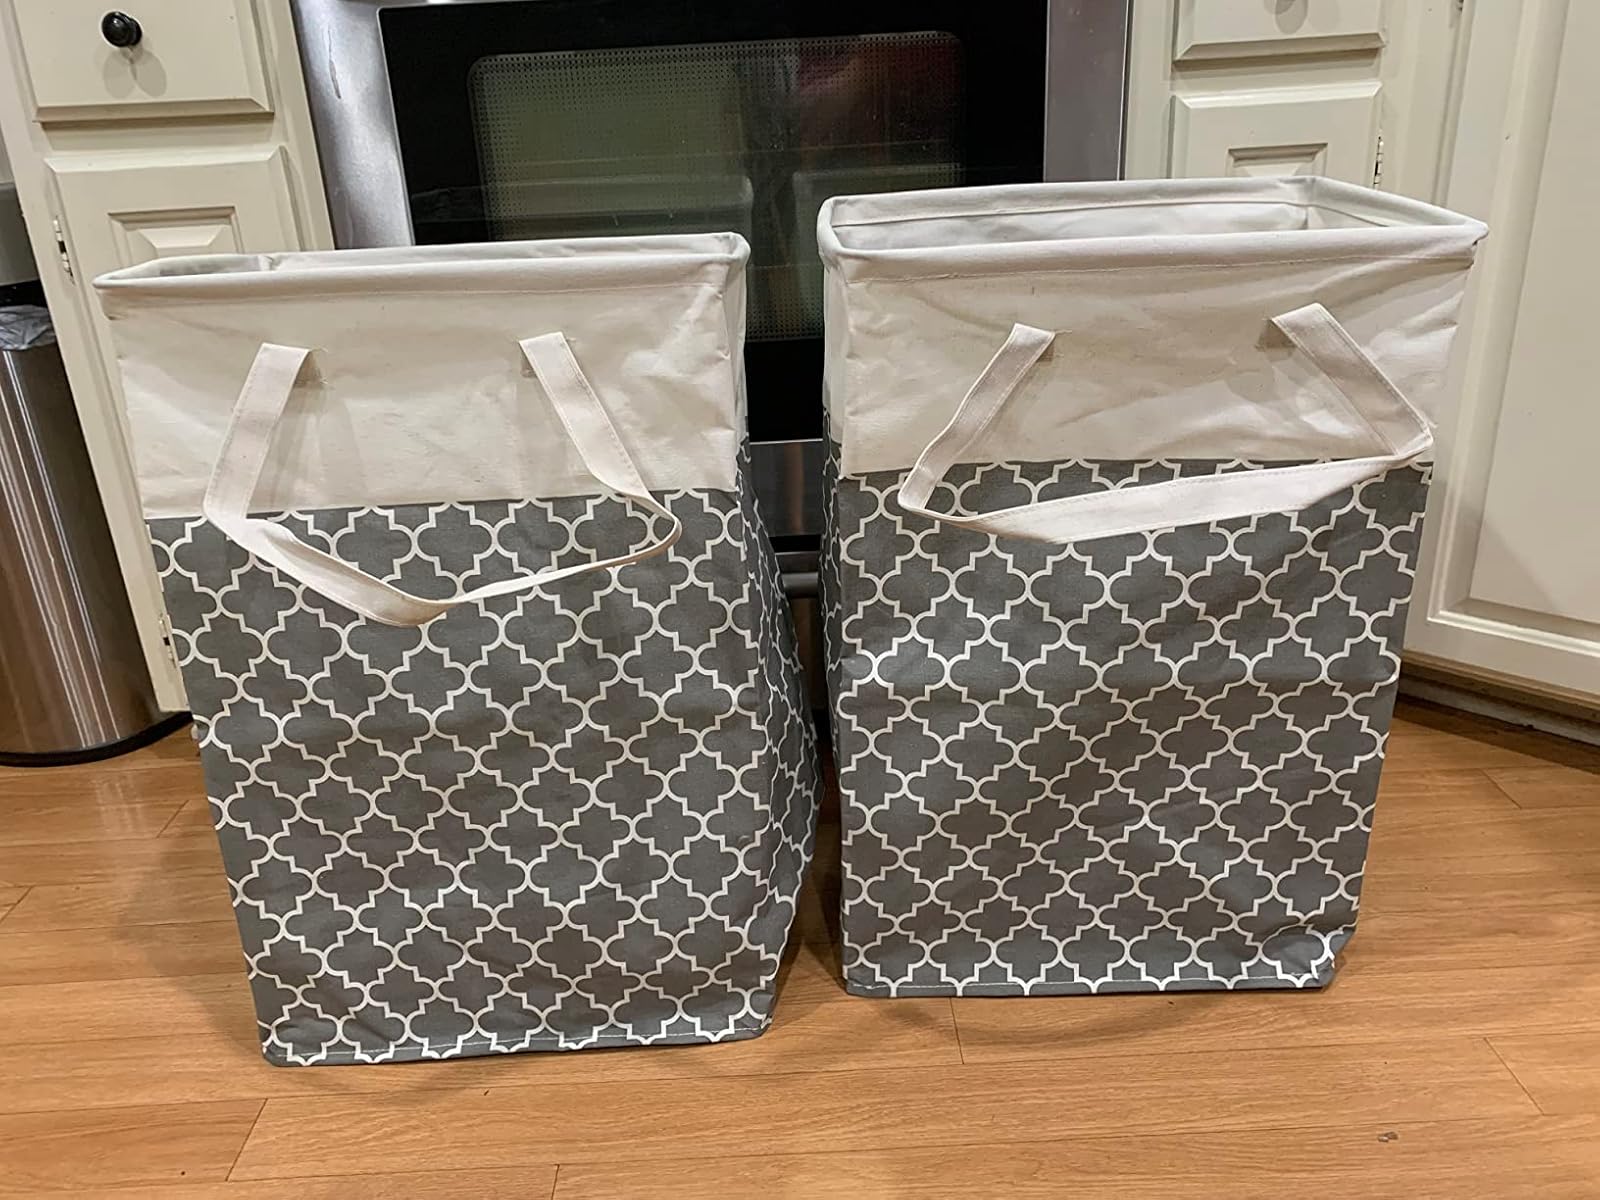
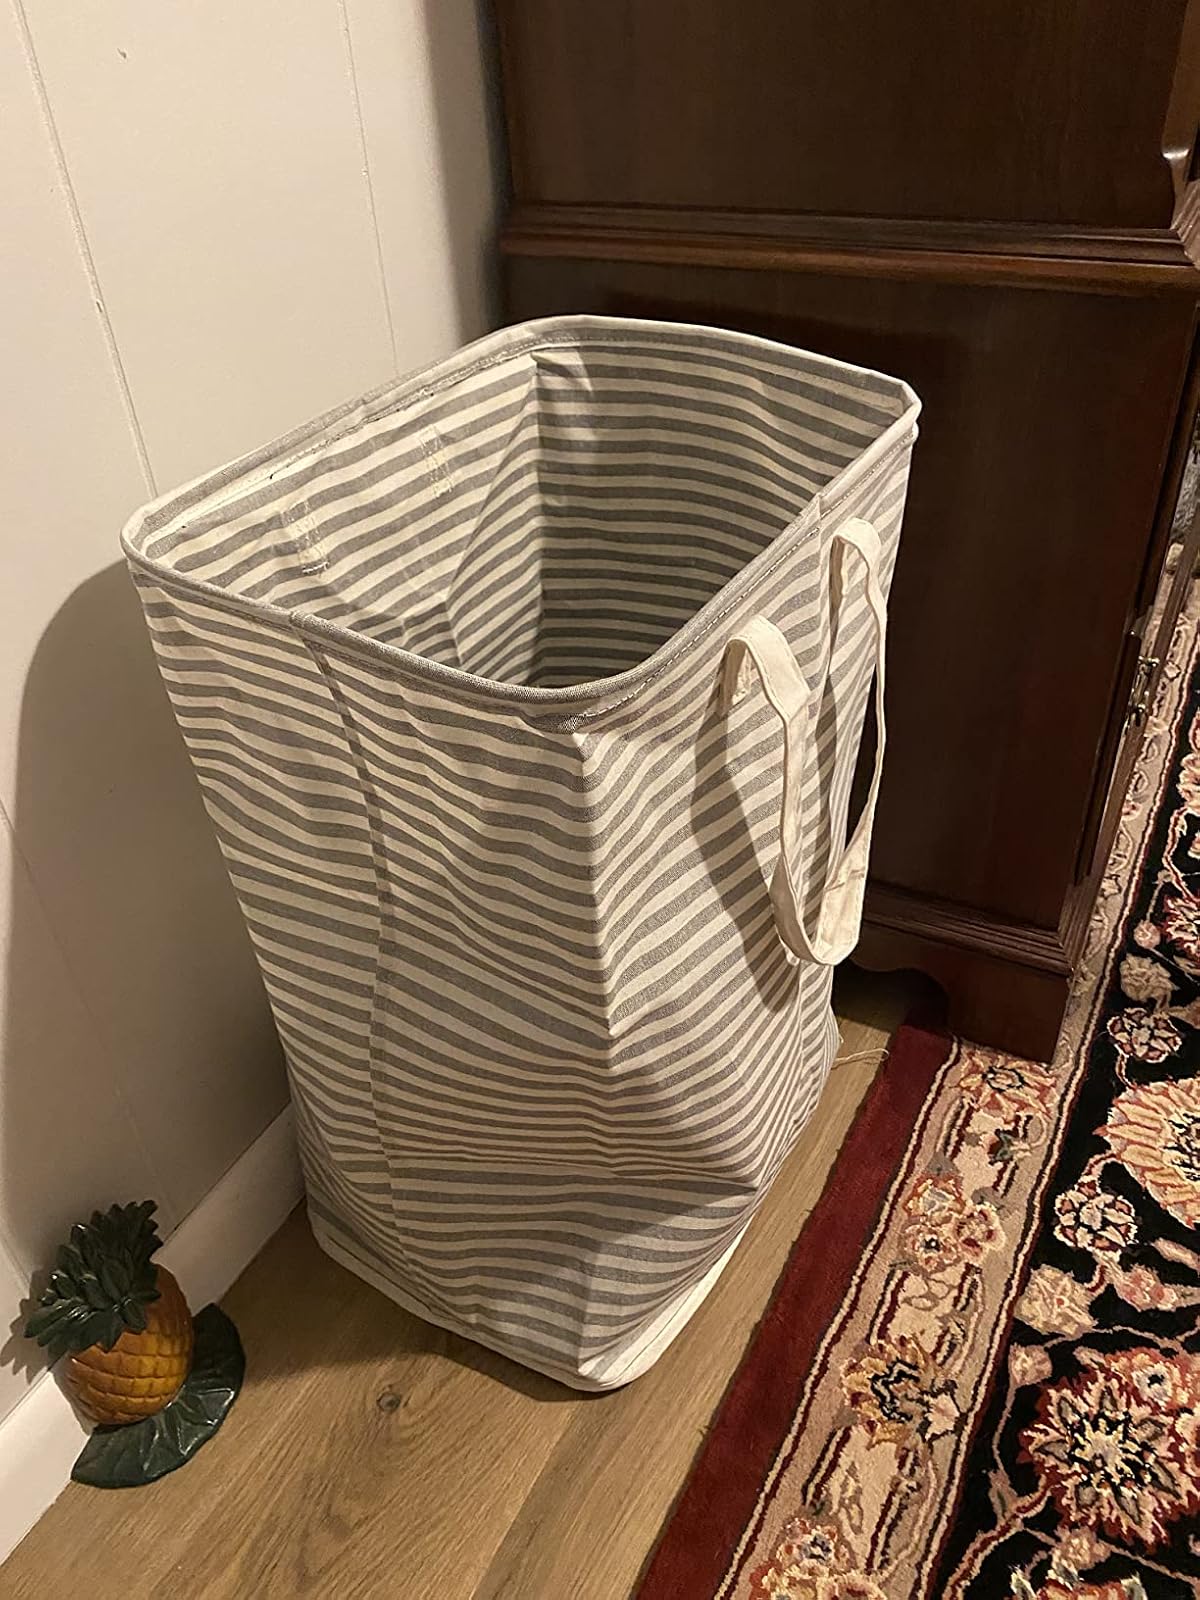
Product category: items_hamper
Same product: no